Erki Pütsep

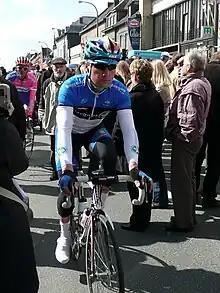
Pütsep at the 2008 E3-Prijs Vlaanderen

Erki Pütsep (born 25 May 1976) is an Estonian professional road bicycle racer who last rode for the team. He is the three time national road race champion (2004, 2006 and 2007) and won the E.O.S. Tallinn GP in 2007. In 2011 he won Baltic Chain Tour, which was held in Lithuania, Latvia and Estonia.